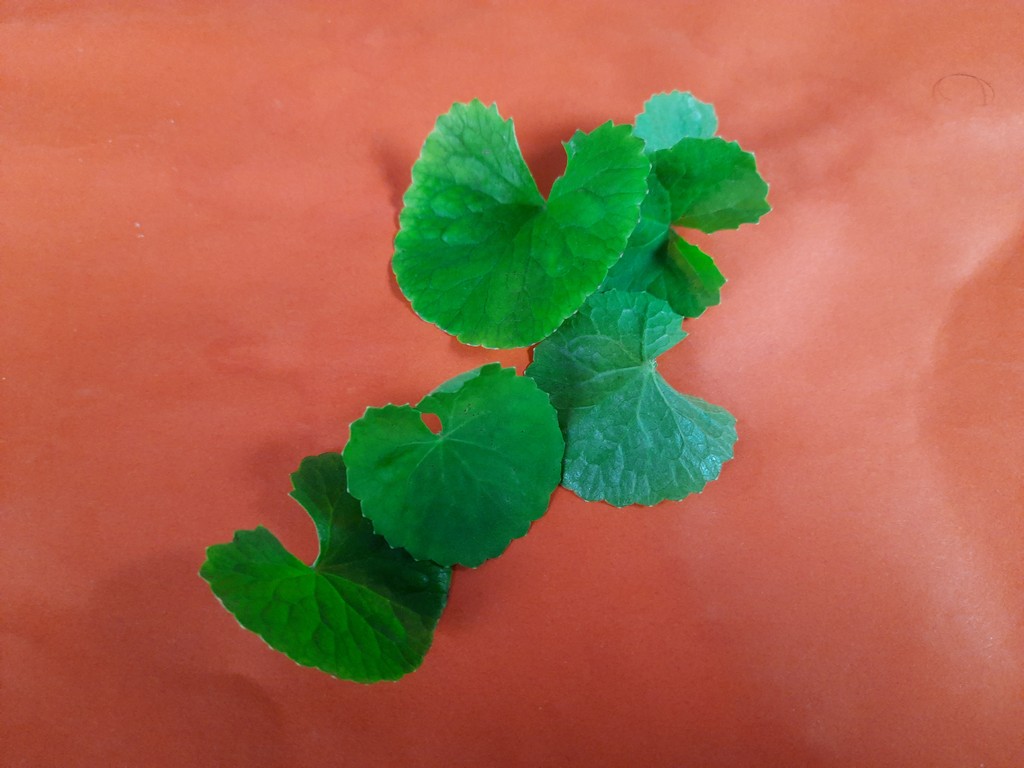
Label: Healthy